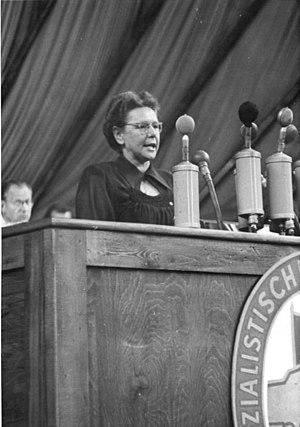
Friedel Apelt, née Frieda Anna Charlotte Raddünz le 1ᵉʳ novembre 1902 à Breslau et morte le 12 décembre 2001 à Berlin, est une femme politique allemande. Membre du KPD, le Parti communiste allemand, dans les années 1930, elle entre en résistance sous le Troisième Reich, étant finalement déportée à Ravensbrück. Après la guerre, membre du SED, elle est députée à la Chambre du peuple, sous le régime est-allemand, et secrétaire d'État au Travail entre 1950 et 1954.